Highgate Cemetery

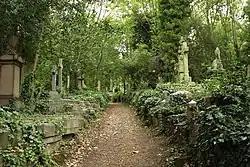
Highgate Cemetery (East) ( 2010)

Highgate Cemetery is a place of burial in North London, England, designed by architect Stephen Geary. There are approximately 170,000 people buried in around 53,000 graves across the West and East sides. Highgate Cemetery is notable both for some of the people buried there as well as for its "de facto" status as a nature reserve. The Cemetery is designated Grade I on the Register of Historic Parks and Gardens.